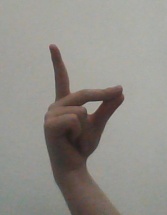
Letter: ta